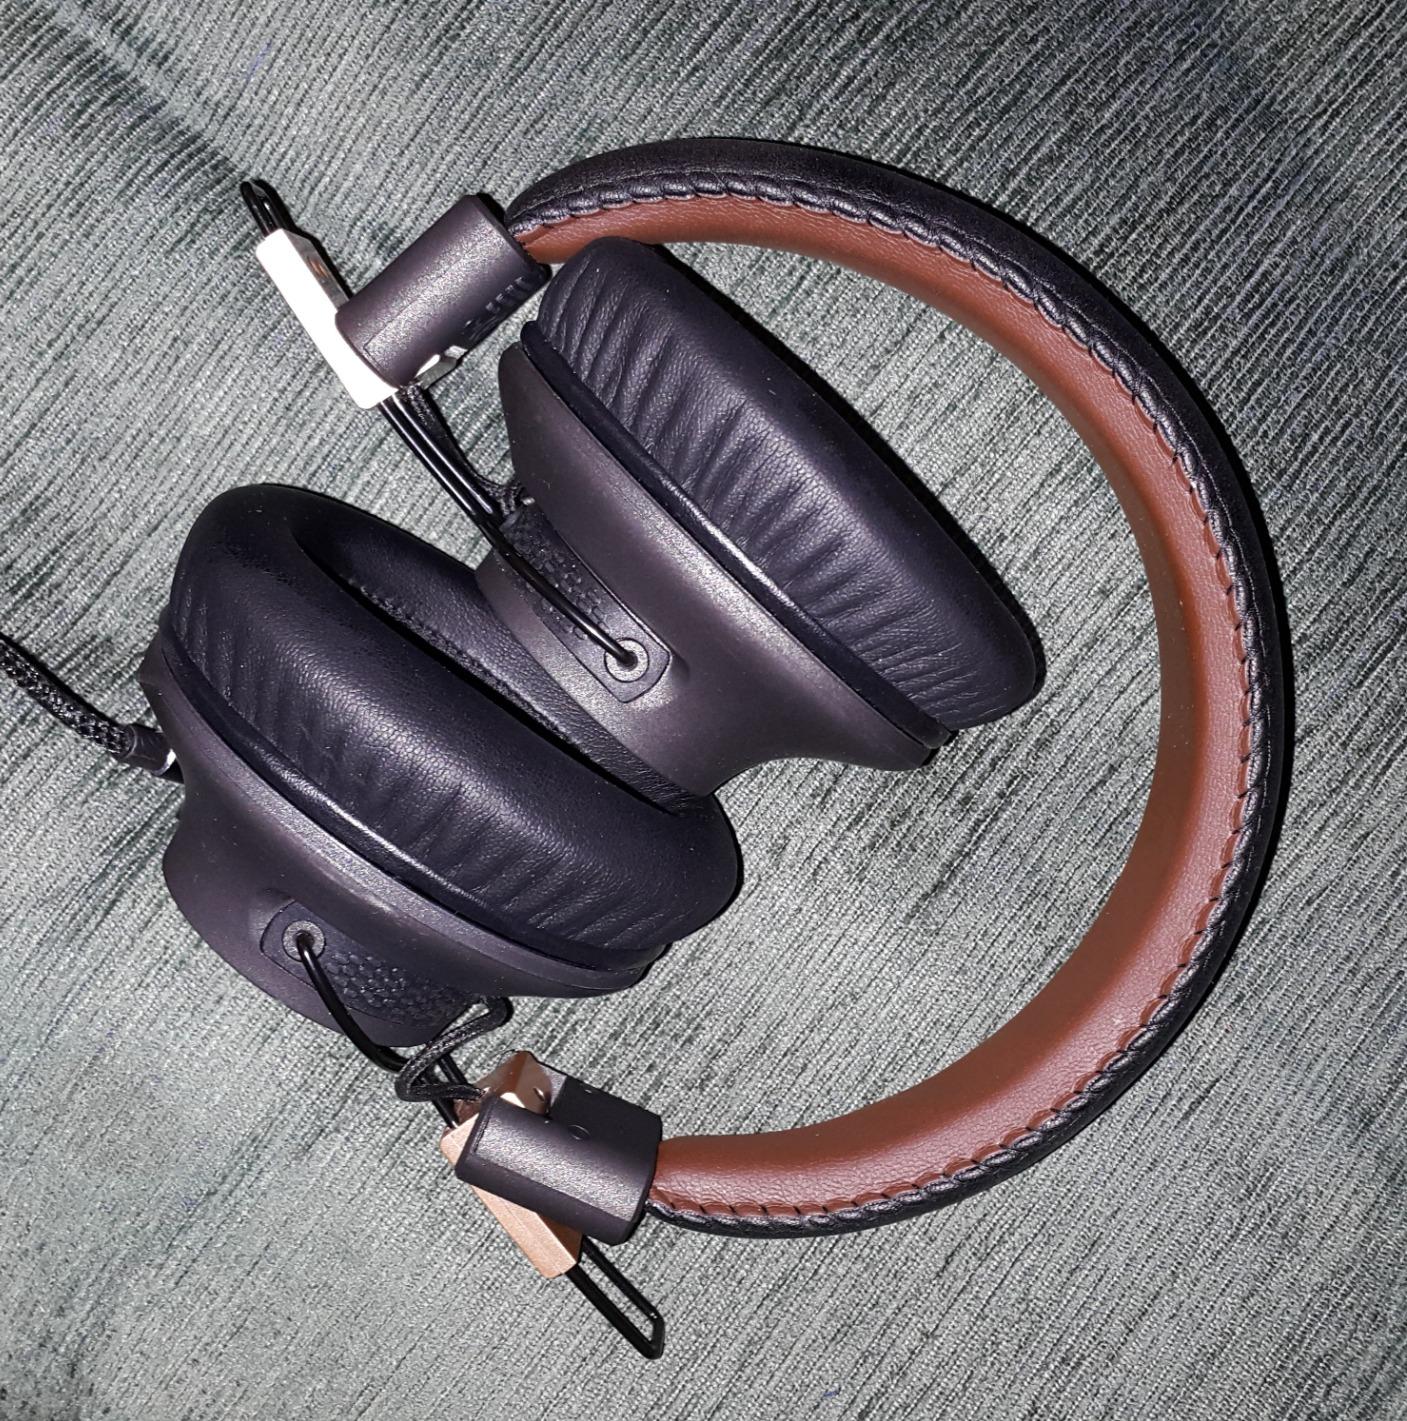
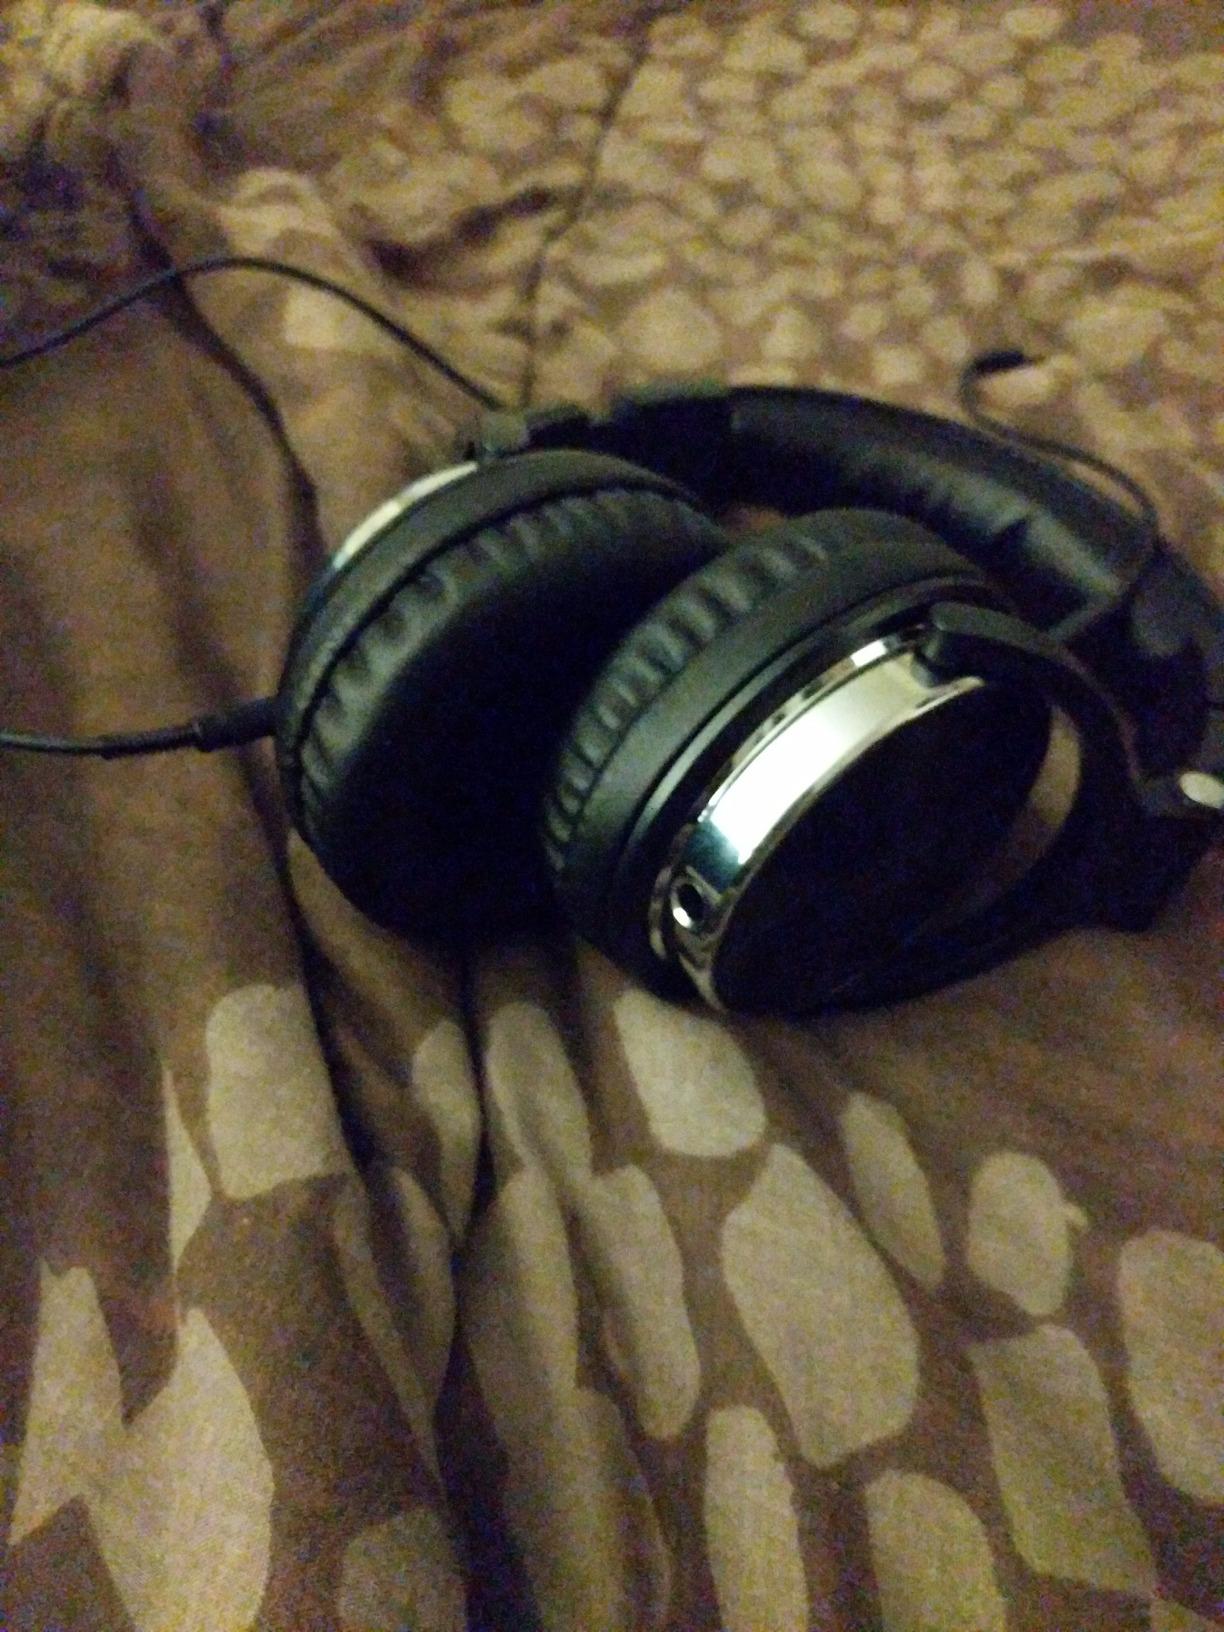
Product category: headphones
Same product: no